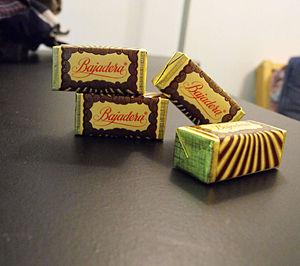
Le bajadera est un bonbon traditionnel serbe, croate, bosniaque, présentée sous forme de barres chocolatées. Elle est à base de beurre, de fruits secs et biscuits écrasés. C'est un dessert très répandu dans toute l'ex-Yougoslavie et il peut être préparé artisanalement ou industriellement.